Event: Nepal Earthquake
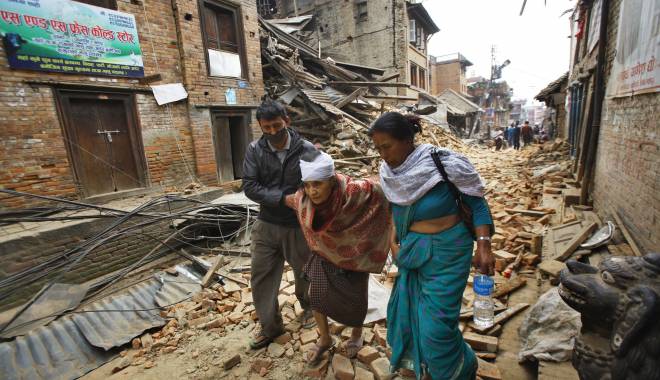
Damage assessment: damage